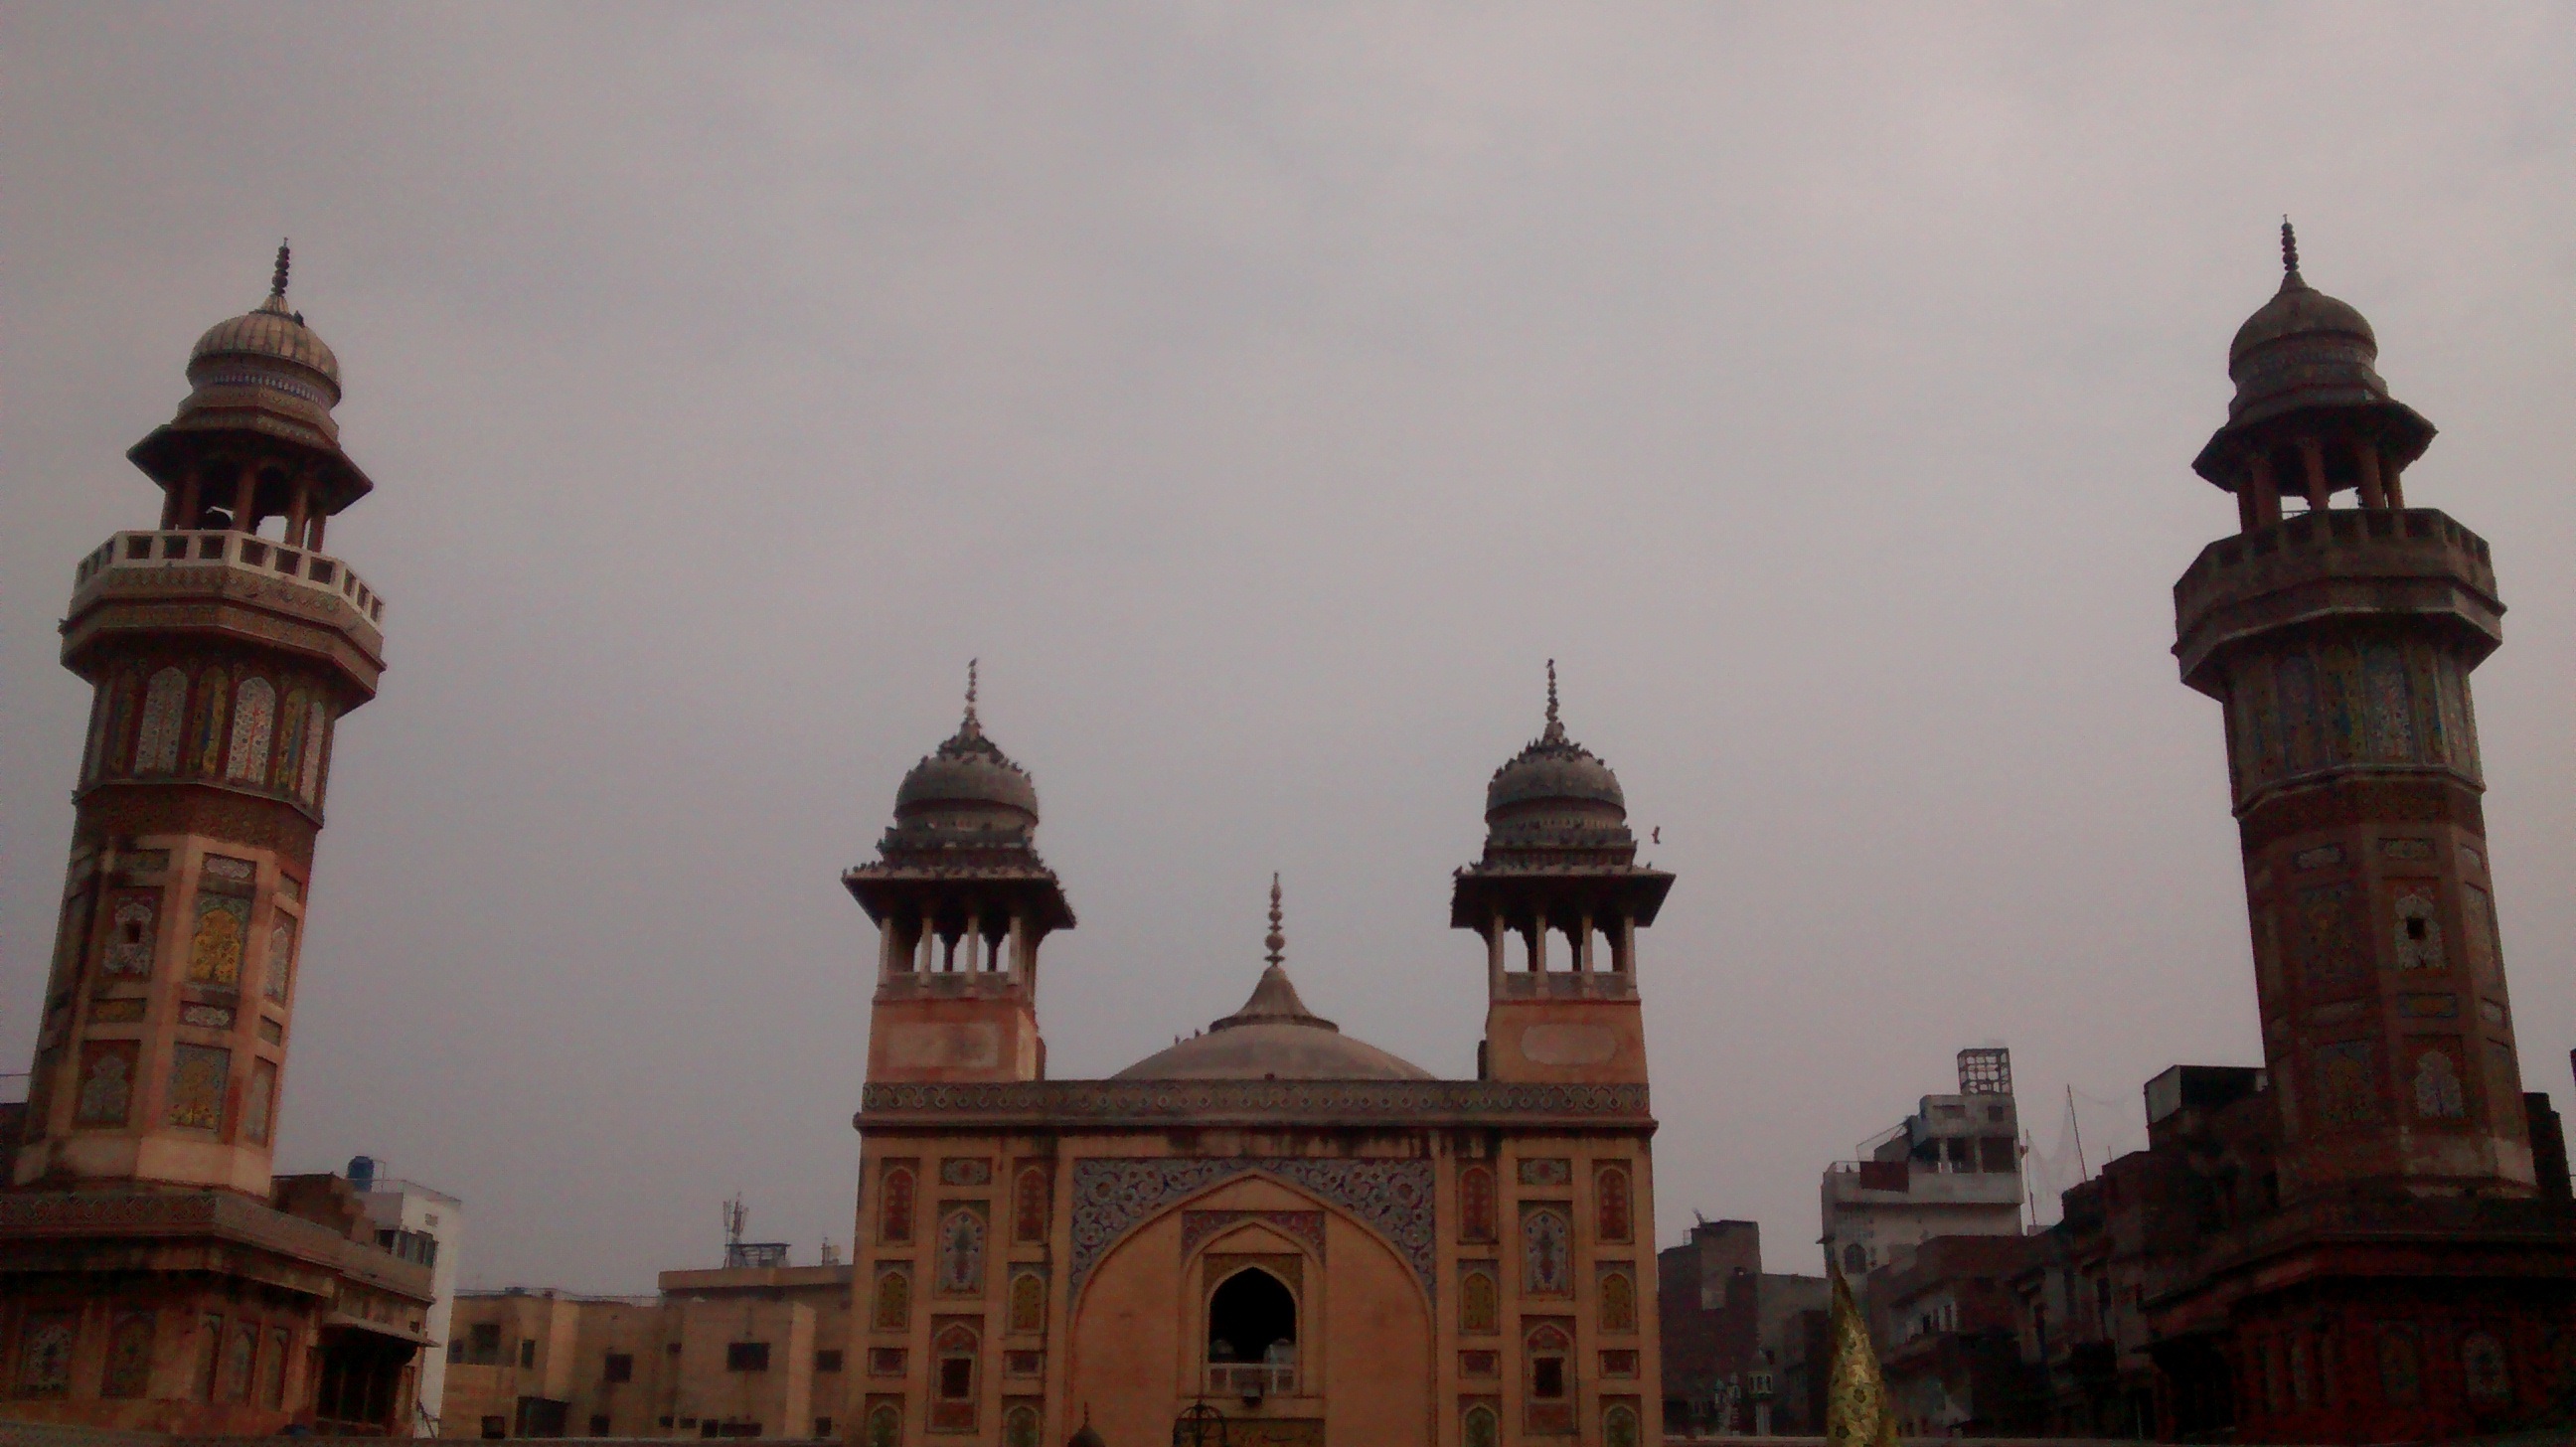
building, tower, landmark, place of worship, temple, mosque, dome